Jane Gail

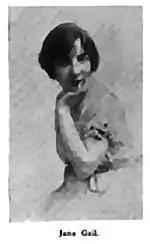
"The Moving Picture World", November 22, 1913

Jane Gail (August 16, 1890 – January 30, 1963), born Ethel S. Magee in Salem, New York, was an early American silent movie and stage actress.